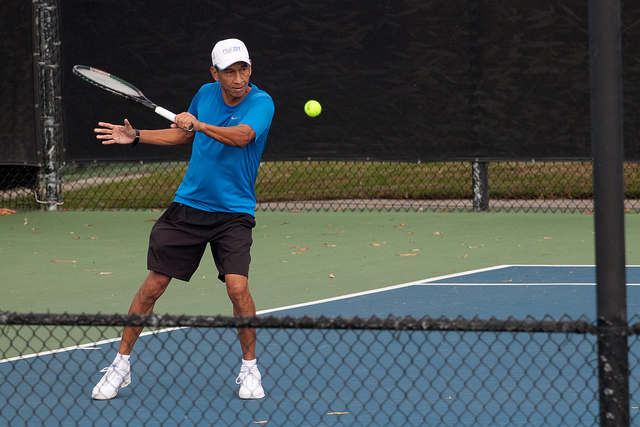
người đàn ông áo xanh dương đang chơi tennis trên sân